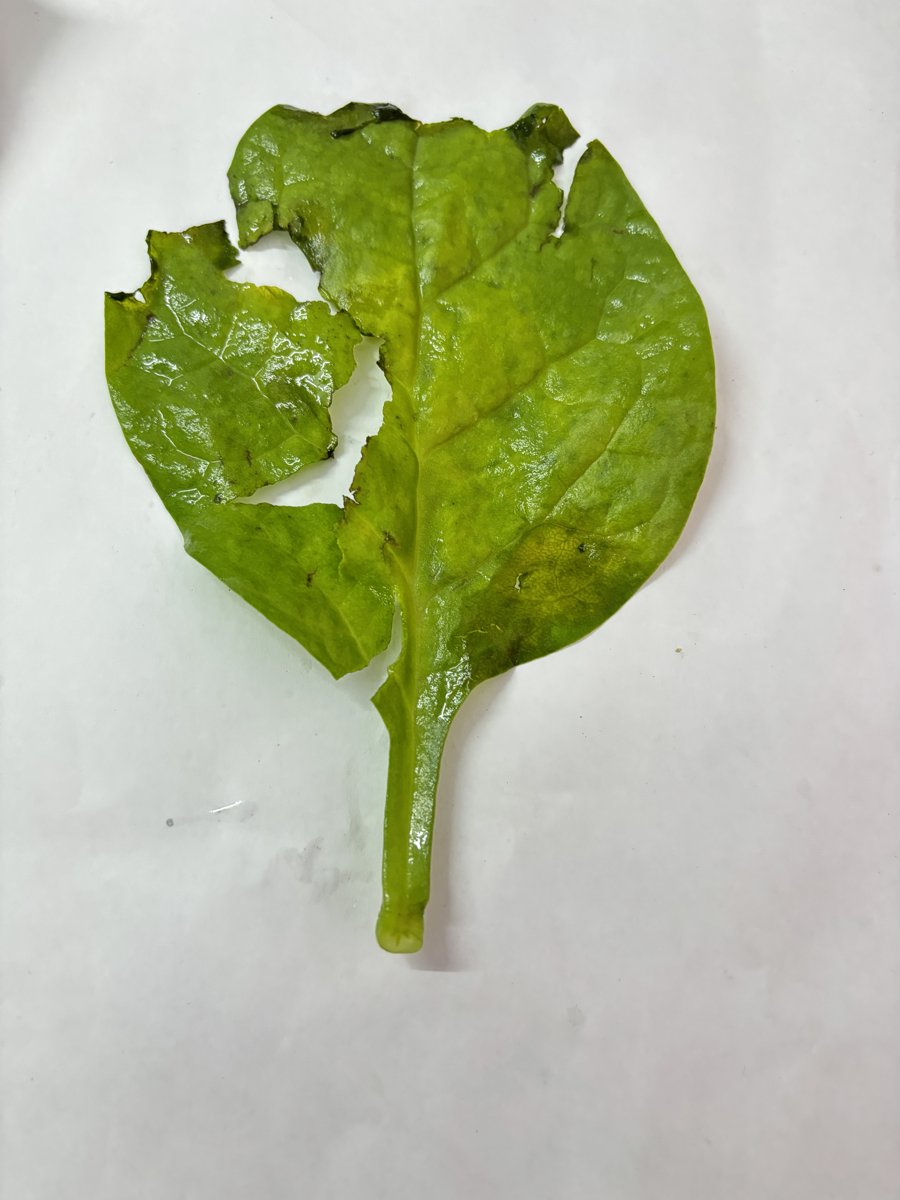
Label: Pest-Damage